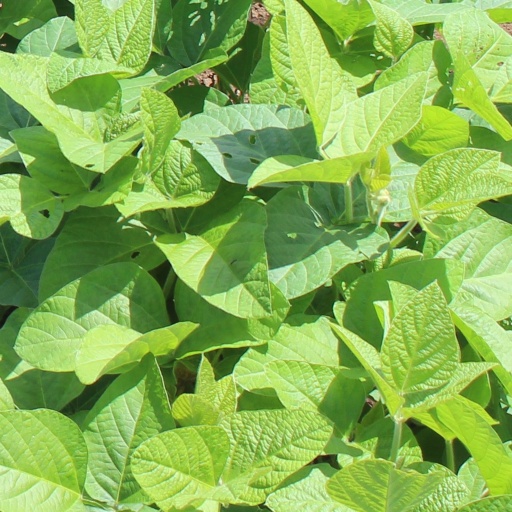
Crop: soybean